Kathleen Blanco

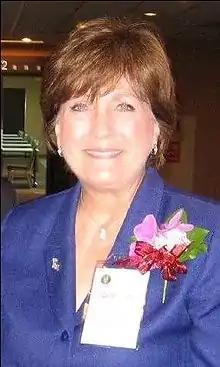
Blanco in Taipei on an official trade mission to Taiwan in 2006.

Blanco continued to press President Bush and Congress for additional recovery funds for Louisiana, pointing out the disparity in assistance received by Louisiana compared to neighboring Mississippi.